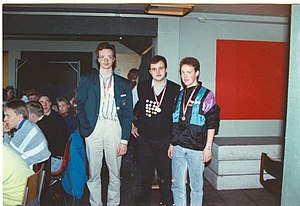
Folkeskoleelevernes Landsorganisation / Sekretariatsledere
Kim Vagner Hansen (stående tv) var i 1990 den første til at blive ansat som sekretariatsleder på SEKTOR i Århus. Mårten Hede (i midten) var en af initiativtagerne til SEKTOR og passede selv sekretariaterne i Aalborg fra 1982 til 1984. Her ved landsmødet i 1989 sammen med Casper Hauberg Andreasen. Siddende yderst t.v. med siden til Christian Yndigegn (fmd. 1990-91).
Kim Vagner Hansen (tv), Mårten Hede (midt) og Casper Hauberg Andreasen stillede op til fotografering under et af måltiderne ved FLOs generalforsamling i 1989 - afholdt i Århus. Siddende yderst t.v. med siden til Christian Yndigegn (fmd. 1990-91)
Folkeskoleelevernes Landsorganisation eller FLO var navnet på en organisation for grundskoleelever og disses elevråd.